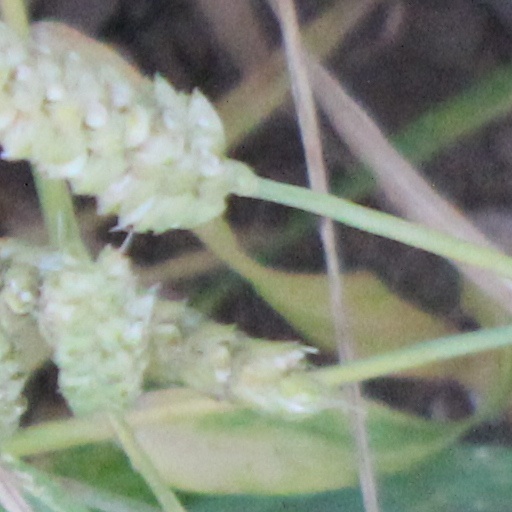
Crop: wheat